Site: brandenburg
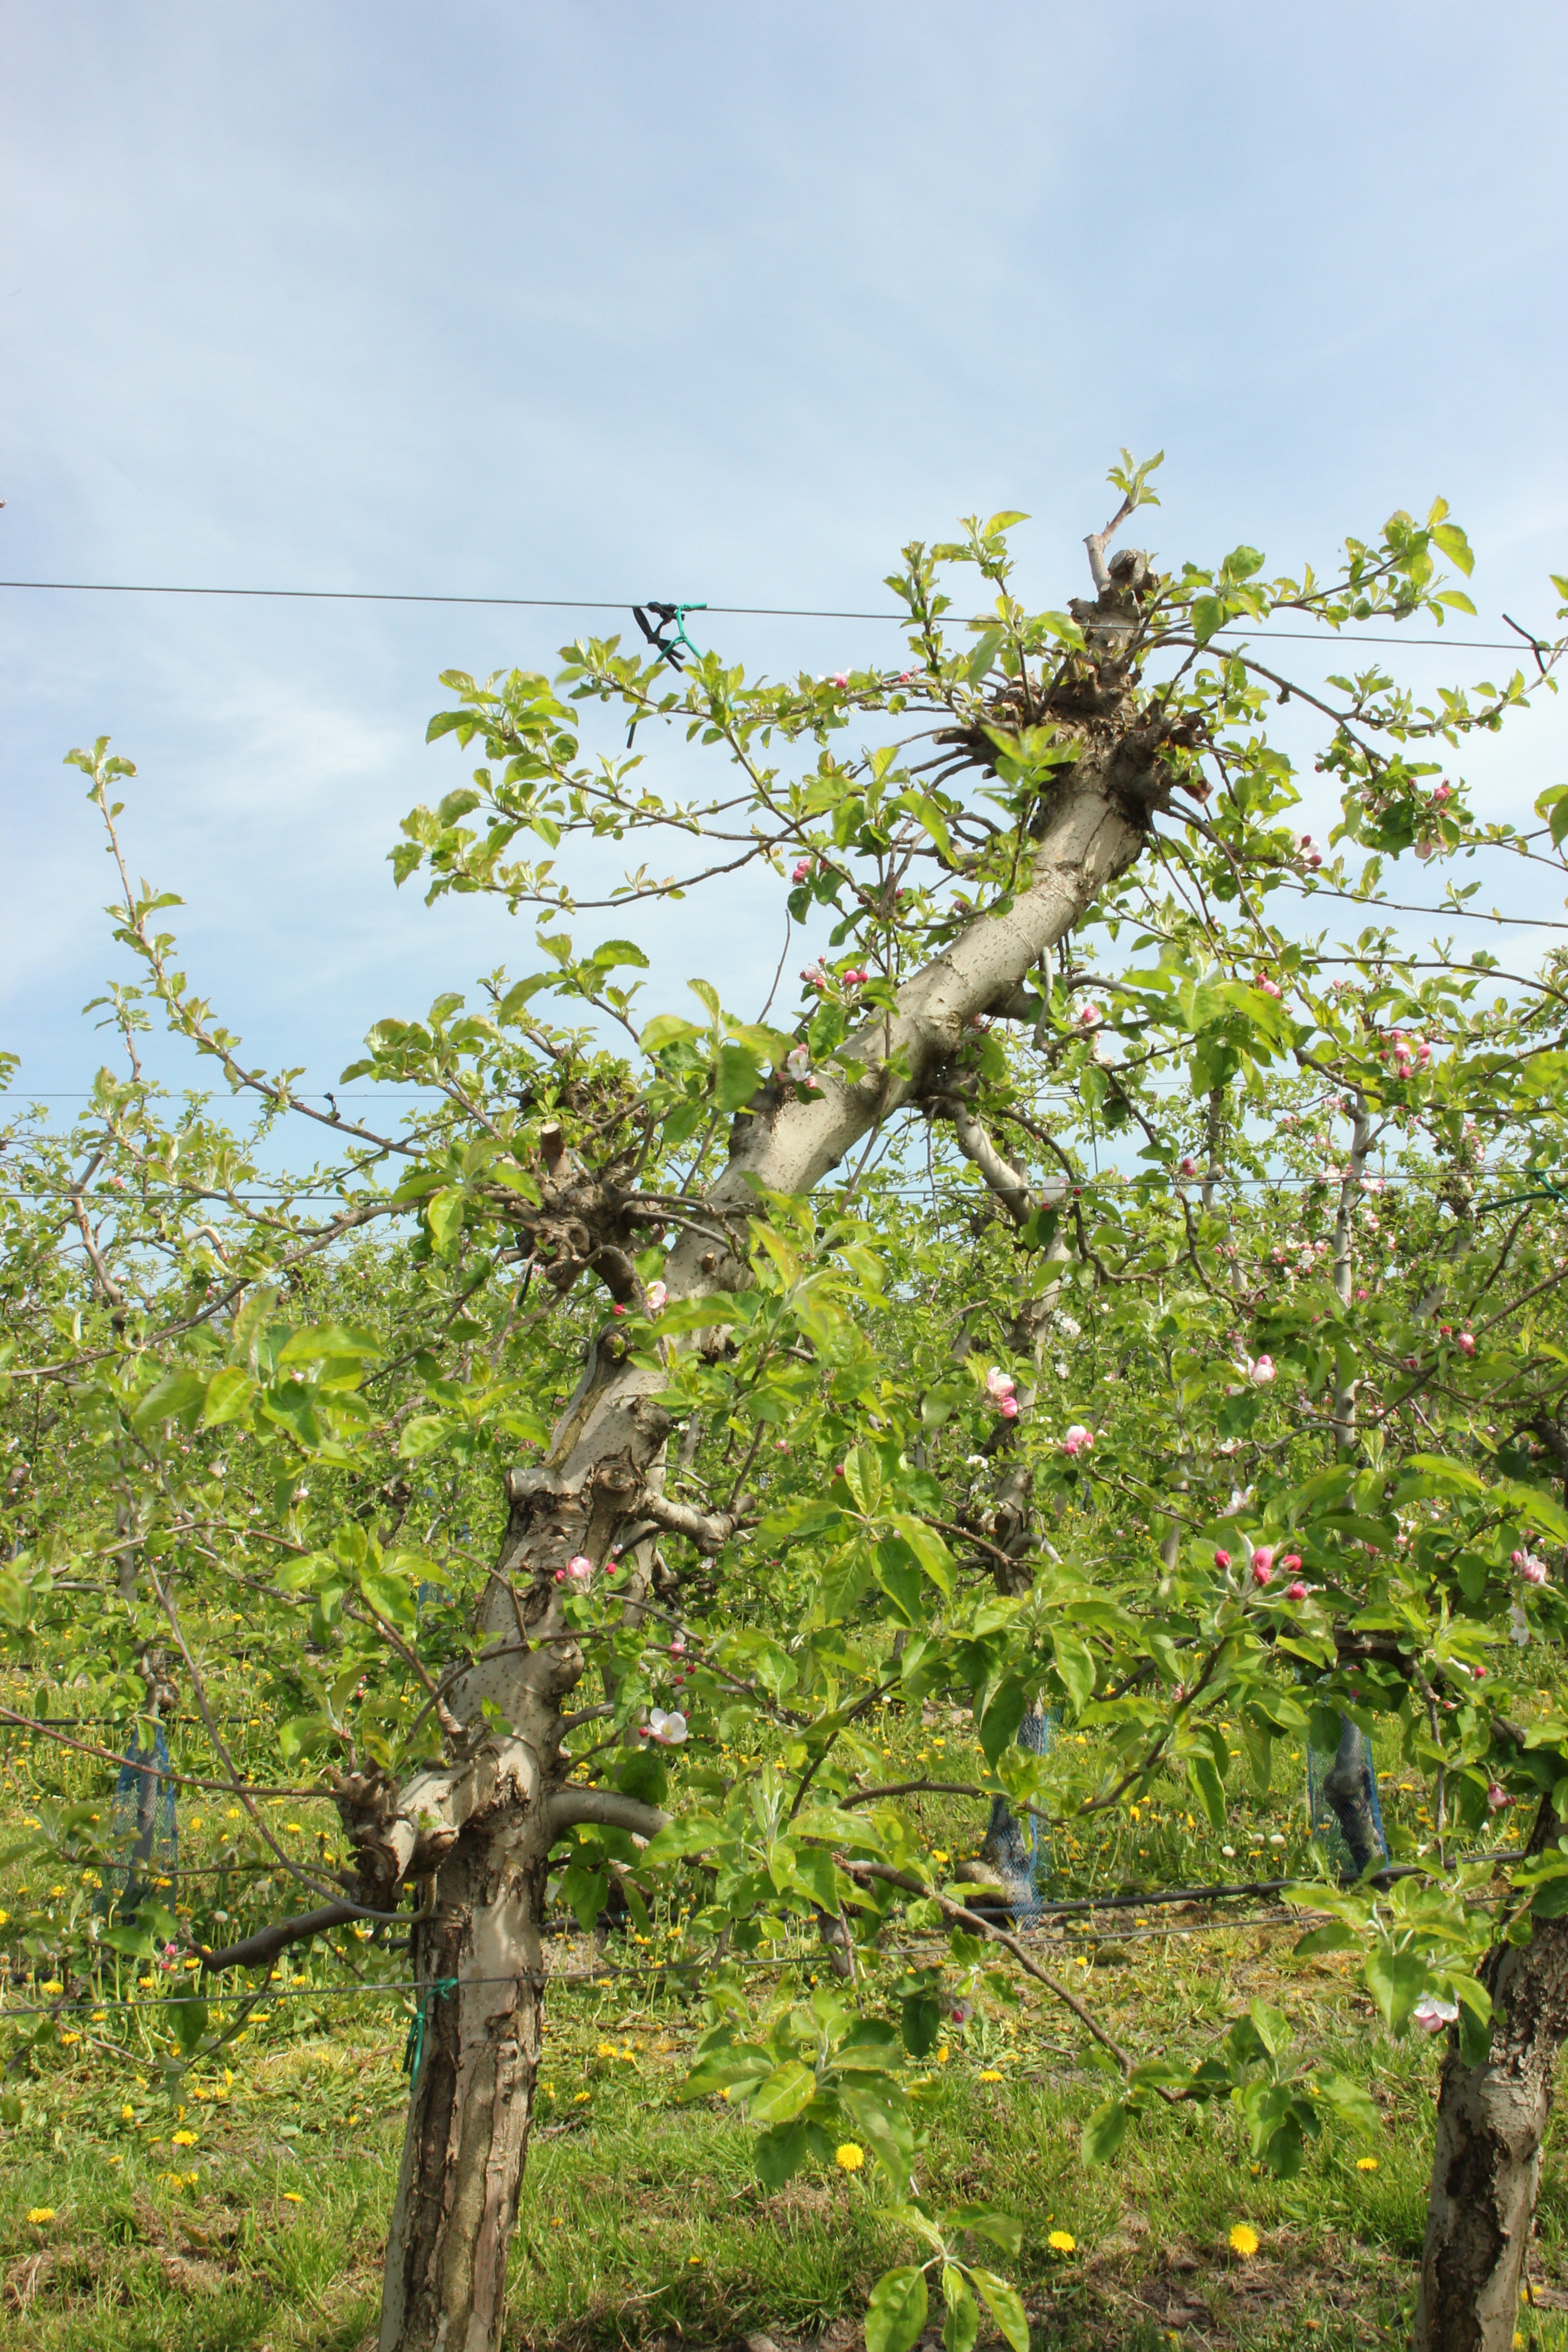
Growth stage (BBCH 60): Flowering